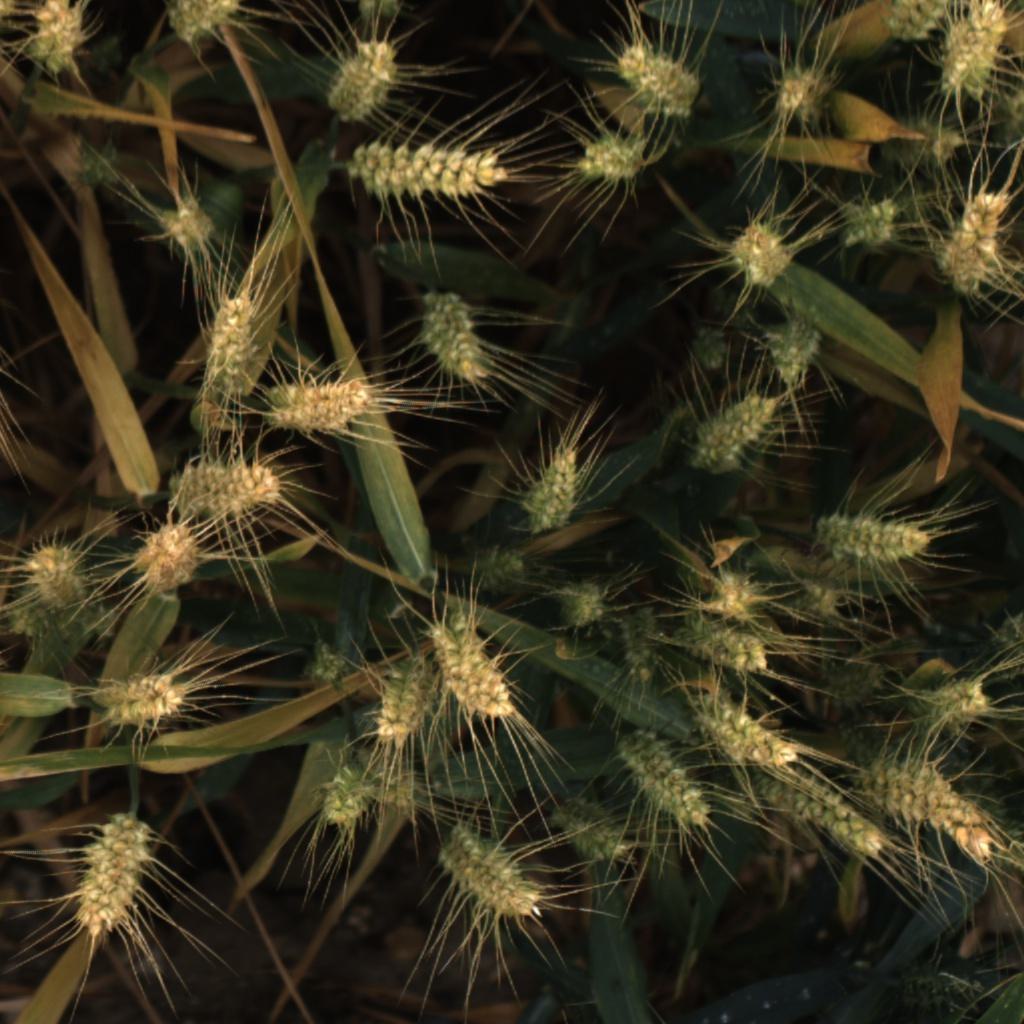
Country: UK
Location: Rothamsted
Wheat development stage: Filling - Ripening